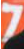
Number: 7